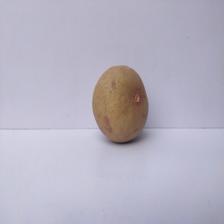
Size: Large